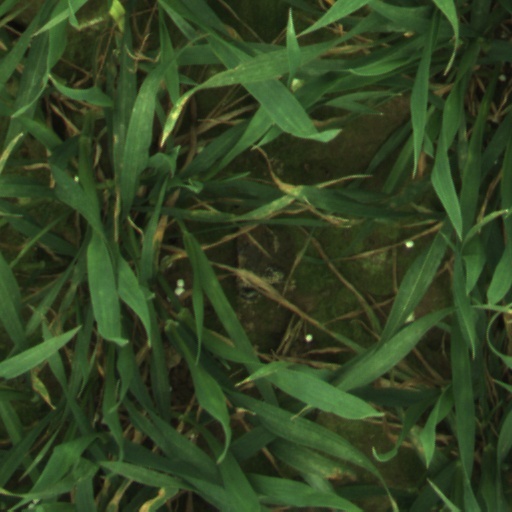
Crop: wheat